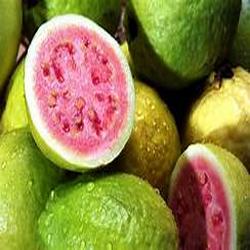
Label: Guava